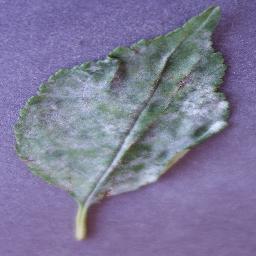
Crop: cherry
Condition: (including_sour)_powdery_mildew